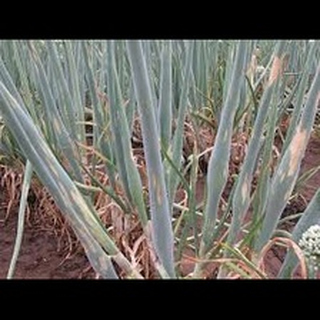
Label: wheat_tan_spot